Julien Offray de La Mettrie

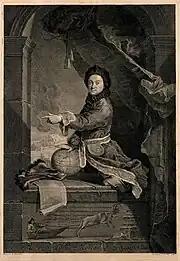
Pierre Louis Maupertuis, also a native of Saint-Malo, helped La Mettrie find refuge in Prussia.

The ethical implications of these principles would later be worked out in his "Discours sur le bonheur"; La Mettrie considered it his "magnum opus". Here he developed his "theory of remorse", i.e. his view about the inauspicious effects of the feelings of guilt acquired at early age during the process of enculturation. This was the idea which brought him the enmity of virtually all thinkers of the French Enlightenment, and a "damnatio memoriae" which was lifted only a century later by Friedrich Albert Lange in his "Geschichte des Materialismus".